The Infinity Gauntlet

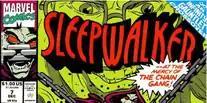
The top third of issue 7 of Sleepwalker. The logo is red and black on a green background. The icon identifying the issue as crossover is blue with white text. Two sides of the triangle is formed by the top and right edges of the page. The sides are approximately one inch in length.

To emphasize the connected nature of Marvel's comic books, some ongoing series starring characters seen in "The Infinity Gauntlet" had contemporary issues showing the main plot from a different point of view or explored consequences of certain events. These issues featured a triangle in the top right corner of their covers with the text "An Infinity Gauntlet Crossover". These tie-in issues did not impact the plot of the limited series and could be skipped by readers without creating plot holes. "Doctor Strange" #36 was set after the events of the crossover and featured a triangle with the text "An Infinity Gauntlet Epilogue".